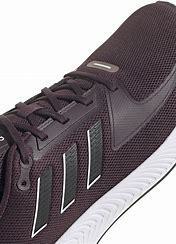
Brand: Adidas
Model: Runfalcon 2